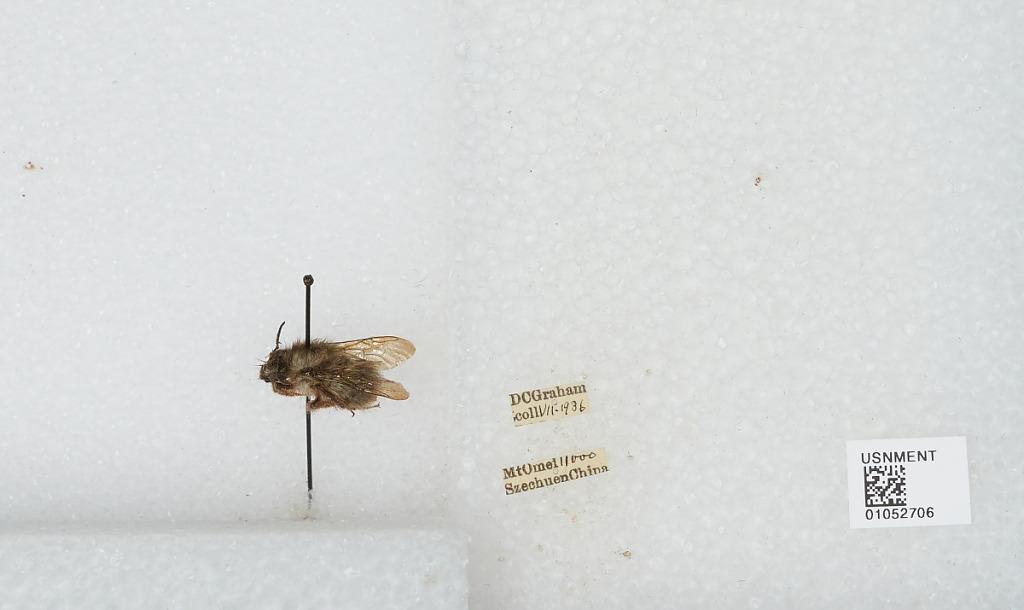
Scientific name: Bombus sp.
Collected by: D. Graham
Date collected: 1936-7-
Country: China
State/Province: Sichuan
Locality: Mount Emei